Describe the emotion expressed in this image:  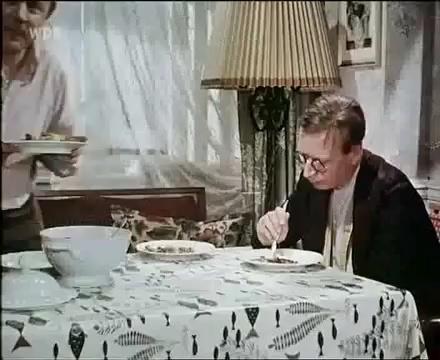
This person displays Fear, valence and arousal with low intensity.